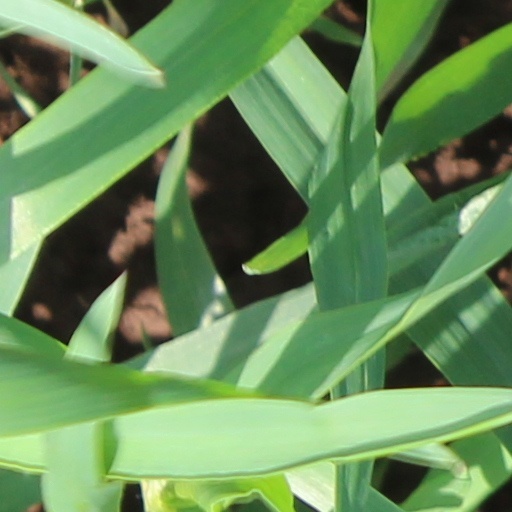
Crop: wheat